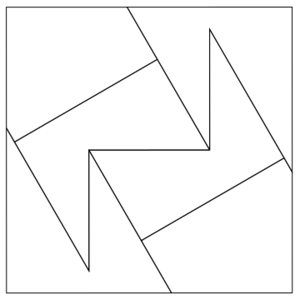
Dissection du carré en trois carrés congruents. Toutes les pièces ont même surface.
La trisection du carré consiste à découper un carré en plusieurs morceaux de manière à reconstituer par assemblage des pièces obtenues, trois carrés de surfaces identiques.